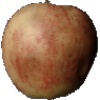
Label: red_apple